New South Wales D58 class locomotive

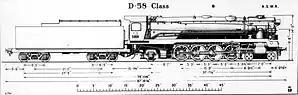

In 1943, approval was given for the New South Wales Government Railways Workshops to build 25 freight locomotives. The design was a modified version of the 57 class. The main alterations were the use of a rack and pinion valve gear in lieu of the Gresley 2:1 conjugated valve gear for the middle cylinder and the use of smaller cylinders to enable the locomotives to run to on the Main North line to Broadmeadow, a route which had a tighter loading gauge. They also used a Woodard divided drive of twin coupling rods between the second and third driving wheels. A valance was fitted over the valve gear on the front platform.